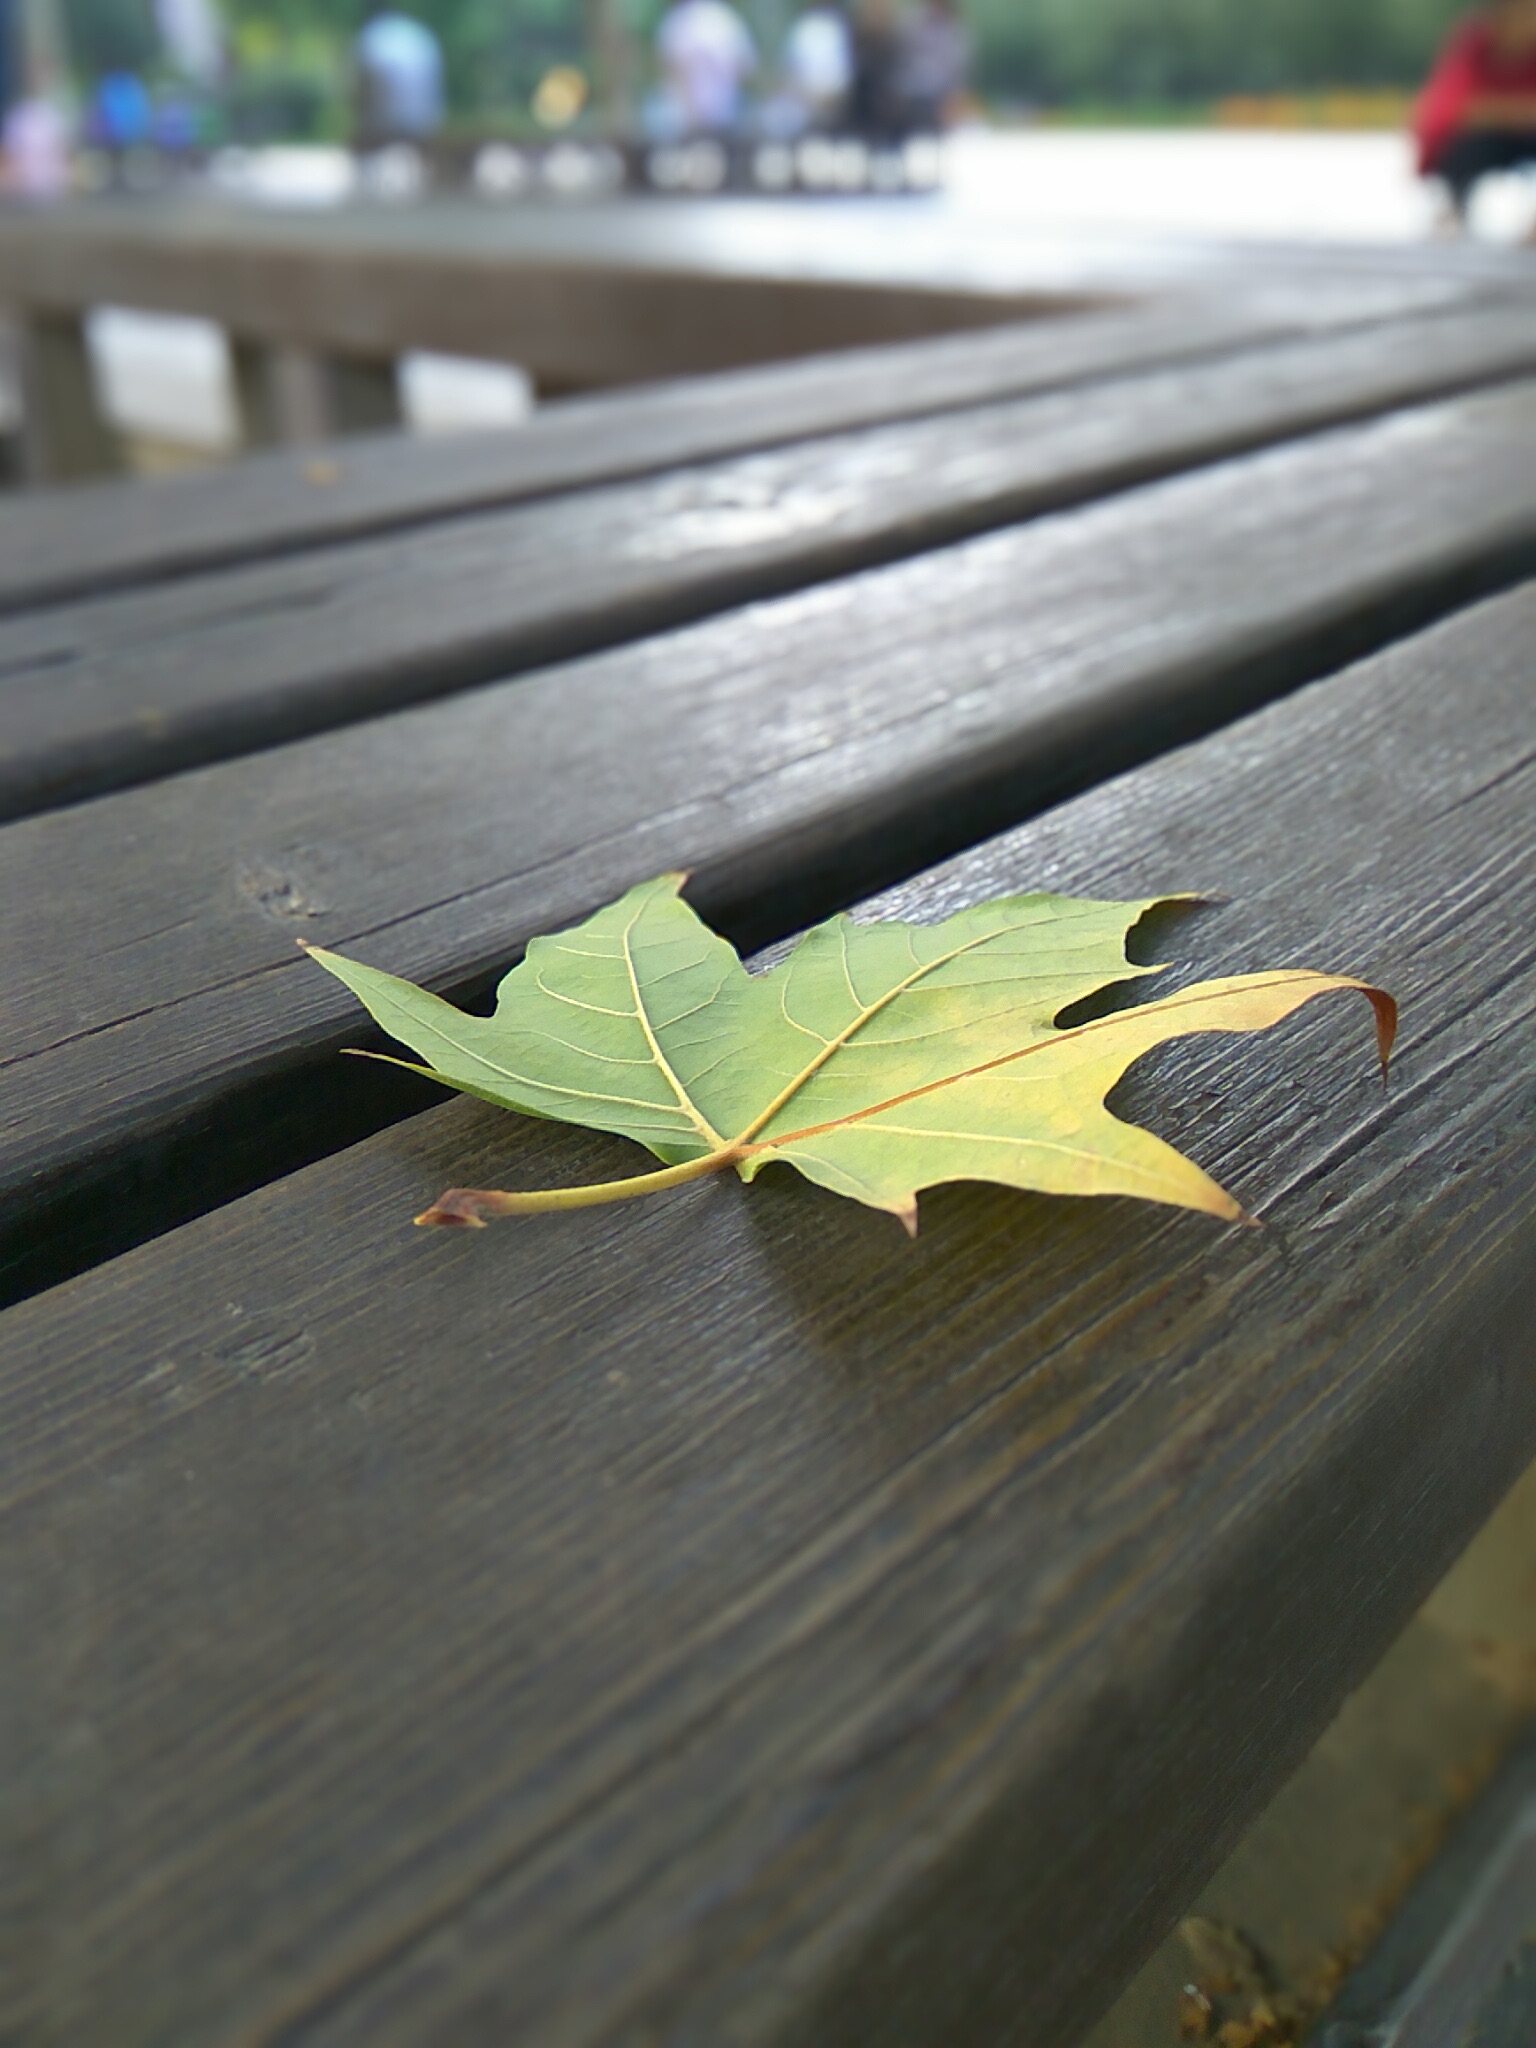
tree, wing, wood, leaf, green, color, insect, autumn, yellow, fauna, close up, macro photography